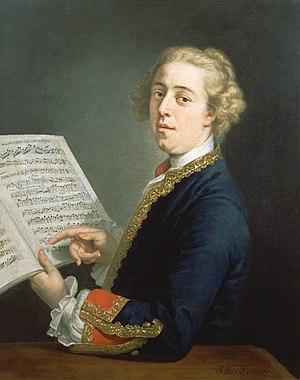
La peinture avec partition musicale est une typologie rare en peinture, laquelle comporte l'évocation de la musique par la présence dans sa composition d'une partition musicale. Elle est présente dans de nombreuses écoles picturales. L'usage de la notation musicale en peinture, qui est approprié dans les peintures avec des musiciens et avec des instruments musicaux, devient symbolique dans la nature morte, dans le trompe-l'œil et dans la vanité et se transforme parfois en pur élément graphique dans des œuvres modernes et contemporaines.